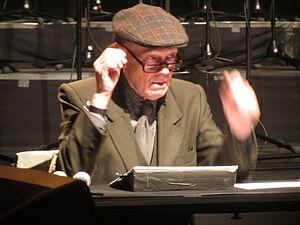
Sven-Åke Johansson est un percussionniste, batteur et accordéoniste suédois de free jazz et musique improvisée. Il a joué notamment avec Peter Brötzmann et Peter Kowald, ainsi qu'au sein du groupe E.M.T. avec le multi-instrumentiste allemand Alfred Harth, et avec Manfred Schoof, Alexander Von Schlippenbach, et Hans Reichel.